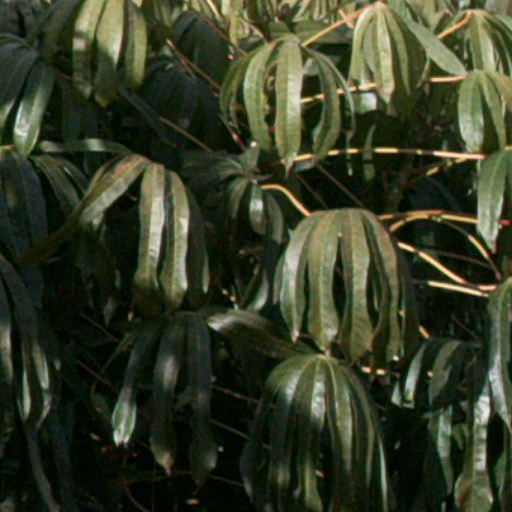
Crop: cassava